Willys M38A1

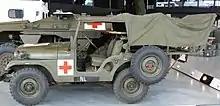
The Dutch Army used the short wheelbase M38A1, rather than the long wheelbase M170, as an ambulance. .

After initially using surplus U.S. war jeeps after World War II, a successor model was required by the Royal Netherlands Army, from the early 1950s. Wanting to support Dutch industry, a prototype four-wheel drive design by the country's only volume car and truck manufacturer DAF, the H-driven DAF YA-054, was considered, competing with U.S.-built M38A1s, a number of which had been supplied under the Mutual Defense Assistance program.